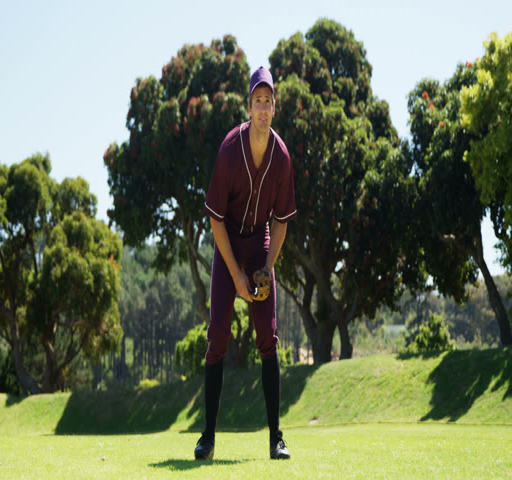
baseball player during practice session on a sunny day